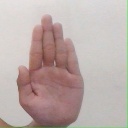
अक्षर: ध